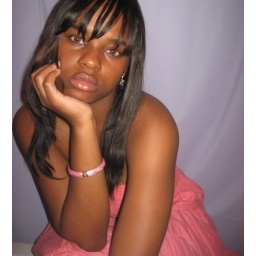
opal in pink dress